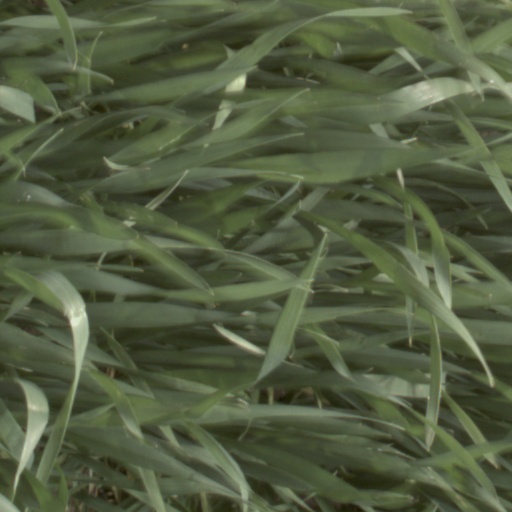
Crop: wheat